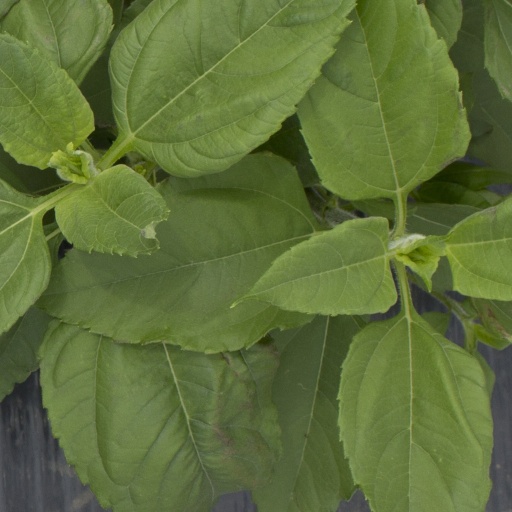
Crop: Jerusalem artichoke